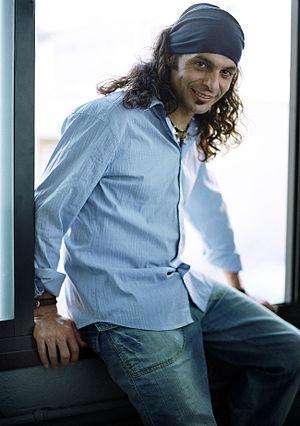
Javier Labandón, plus connu par son nom d'artiste El Arrebato, né le 1ᵉʳ septembre 1969, est un chanteur de pop rock espagnol originaire de Séville.